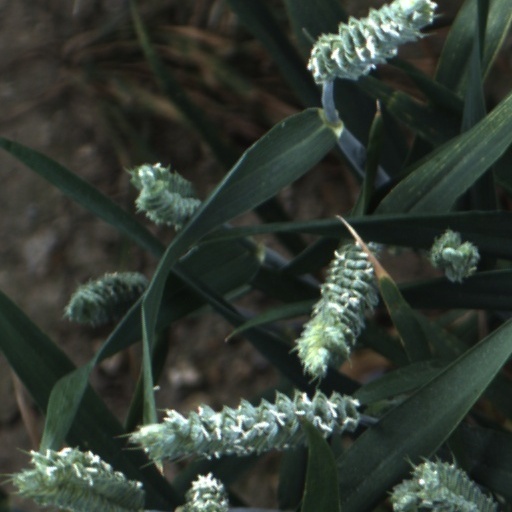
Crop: wheat